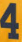
Number: 4